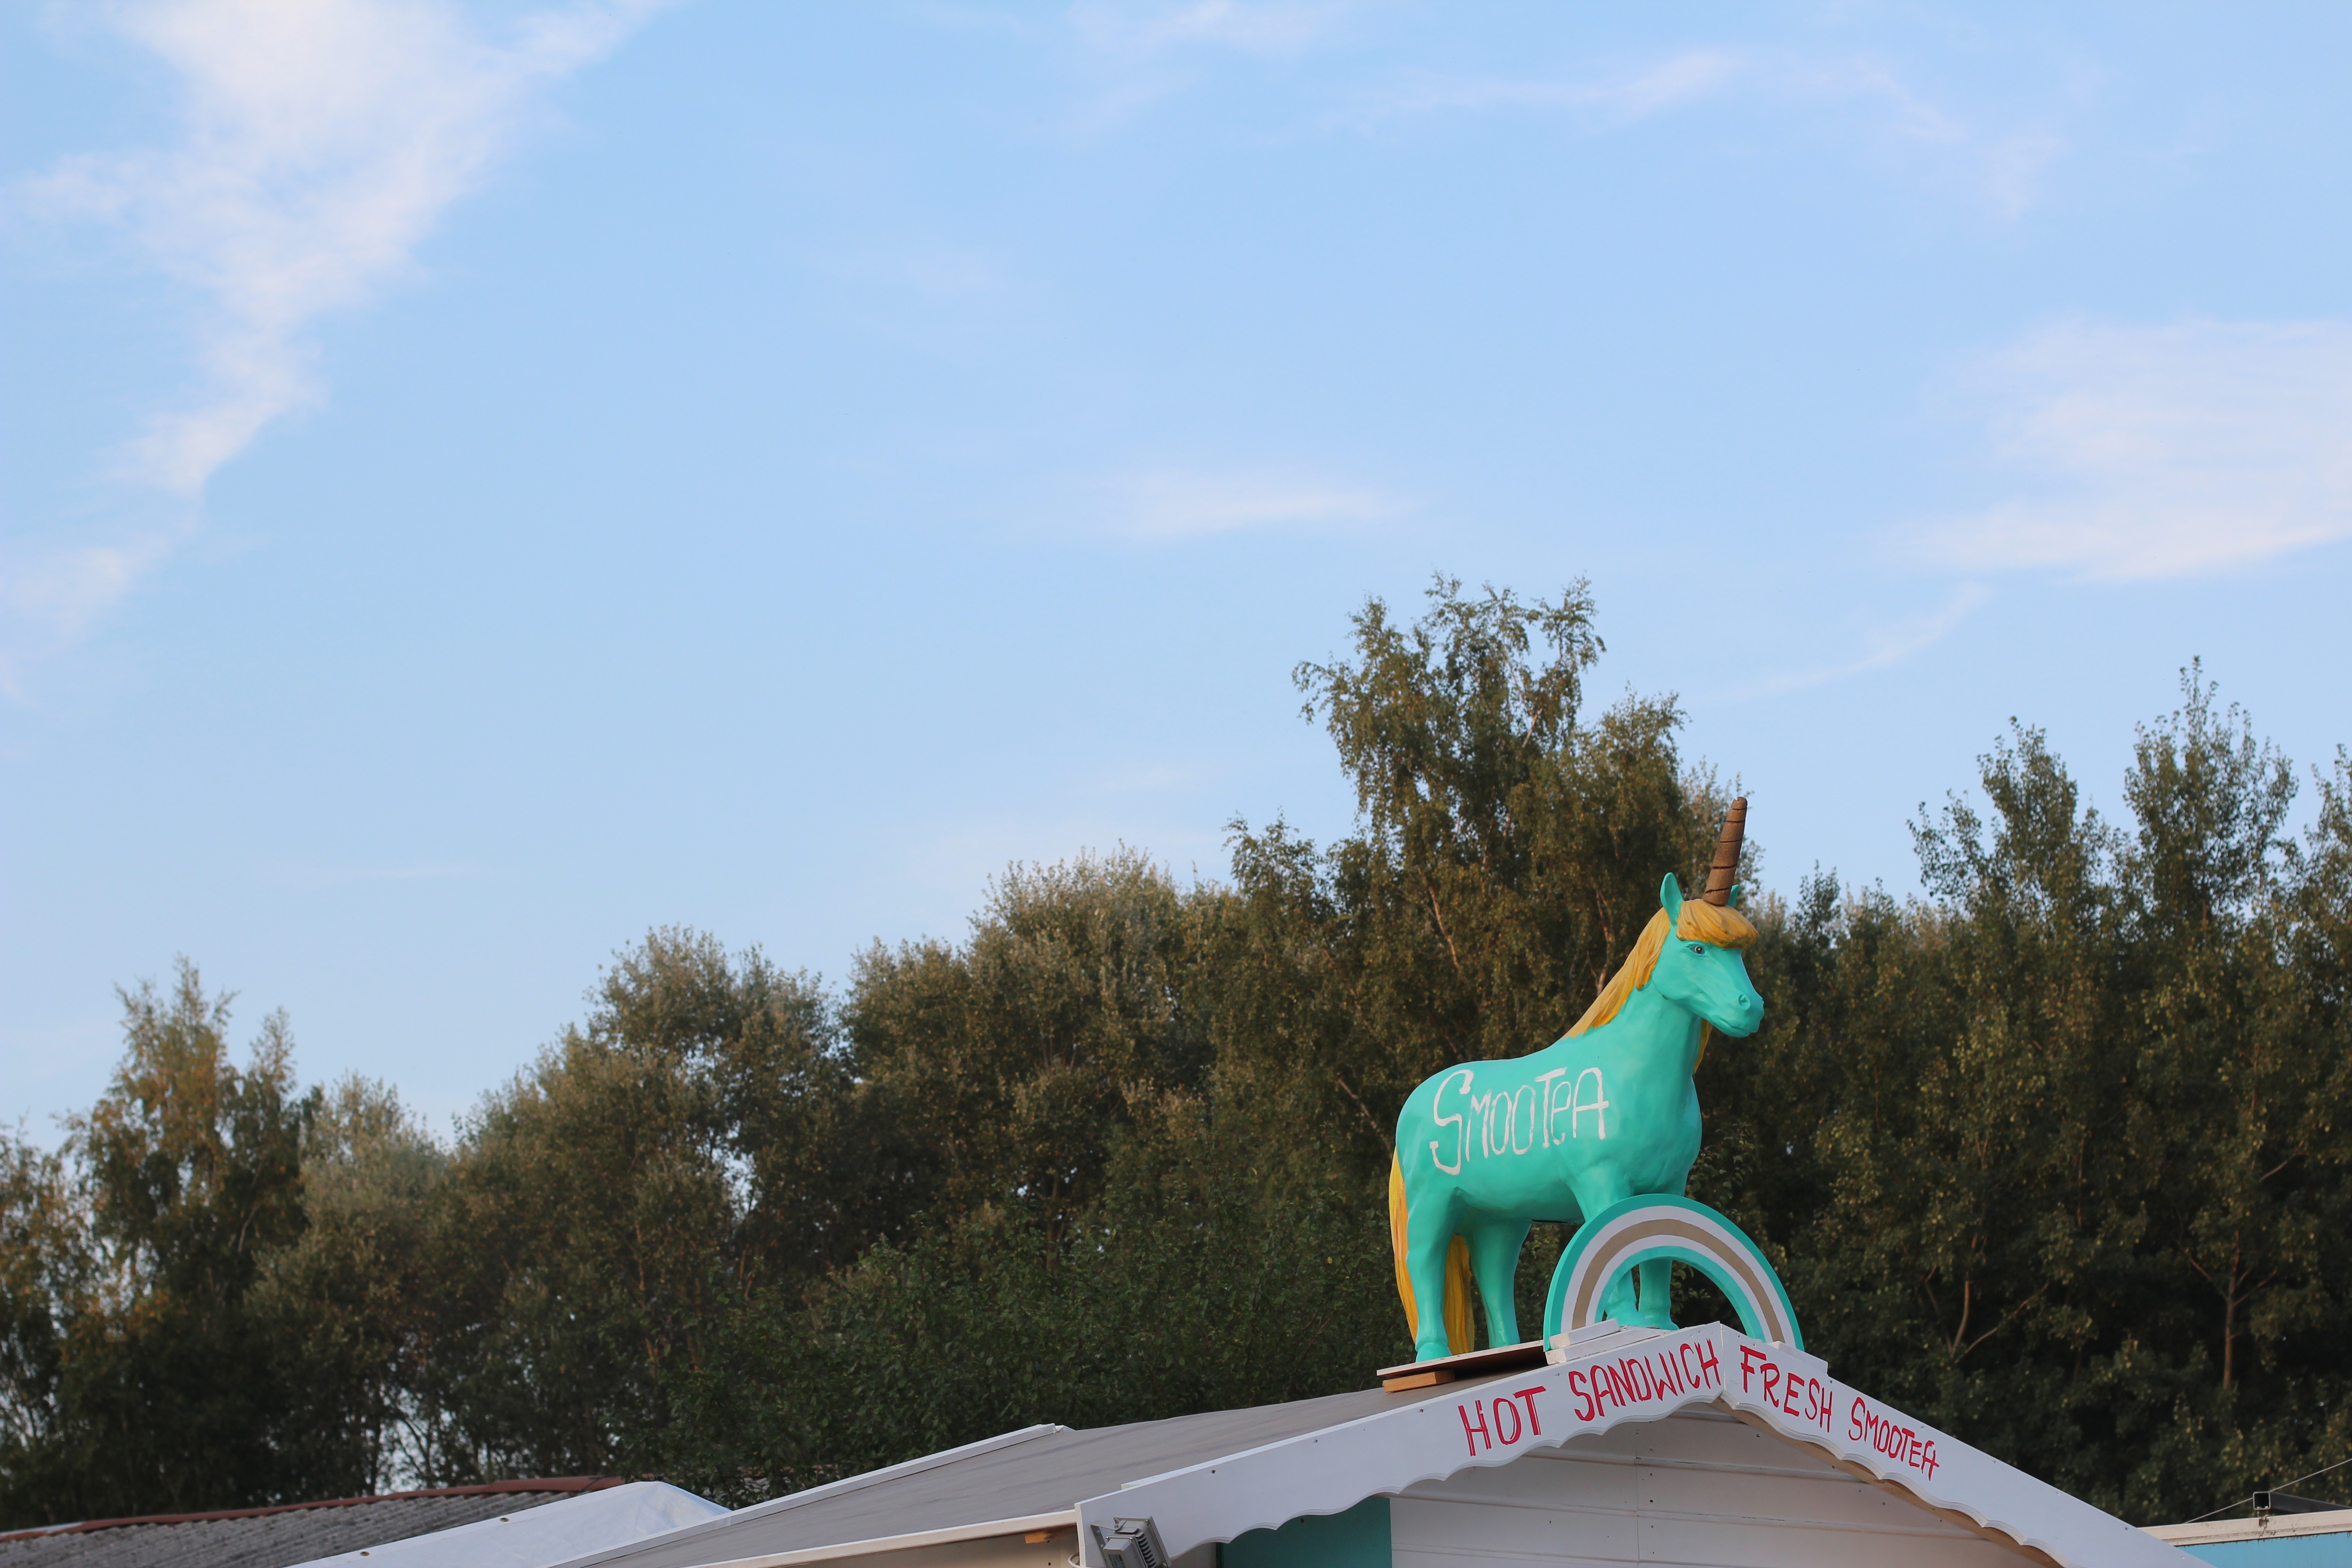
forest, sky, roof, vacation, park, unicorn, atmosphere of earth